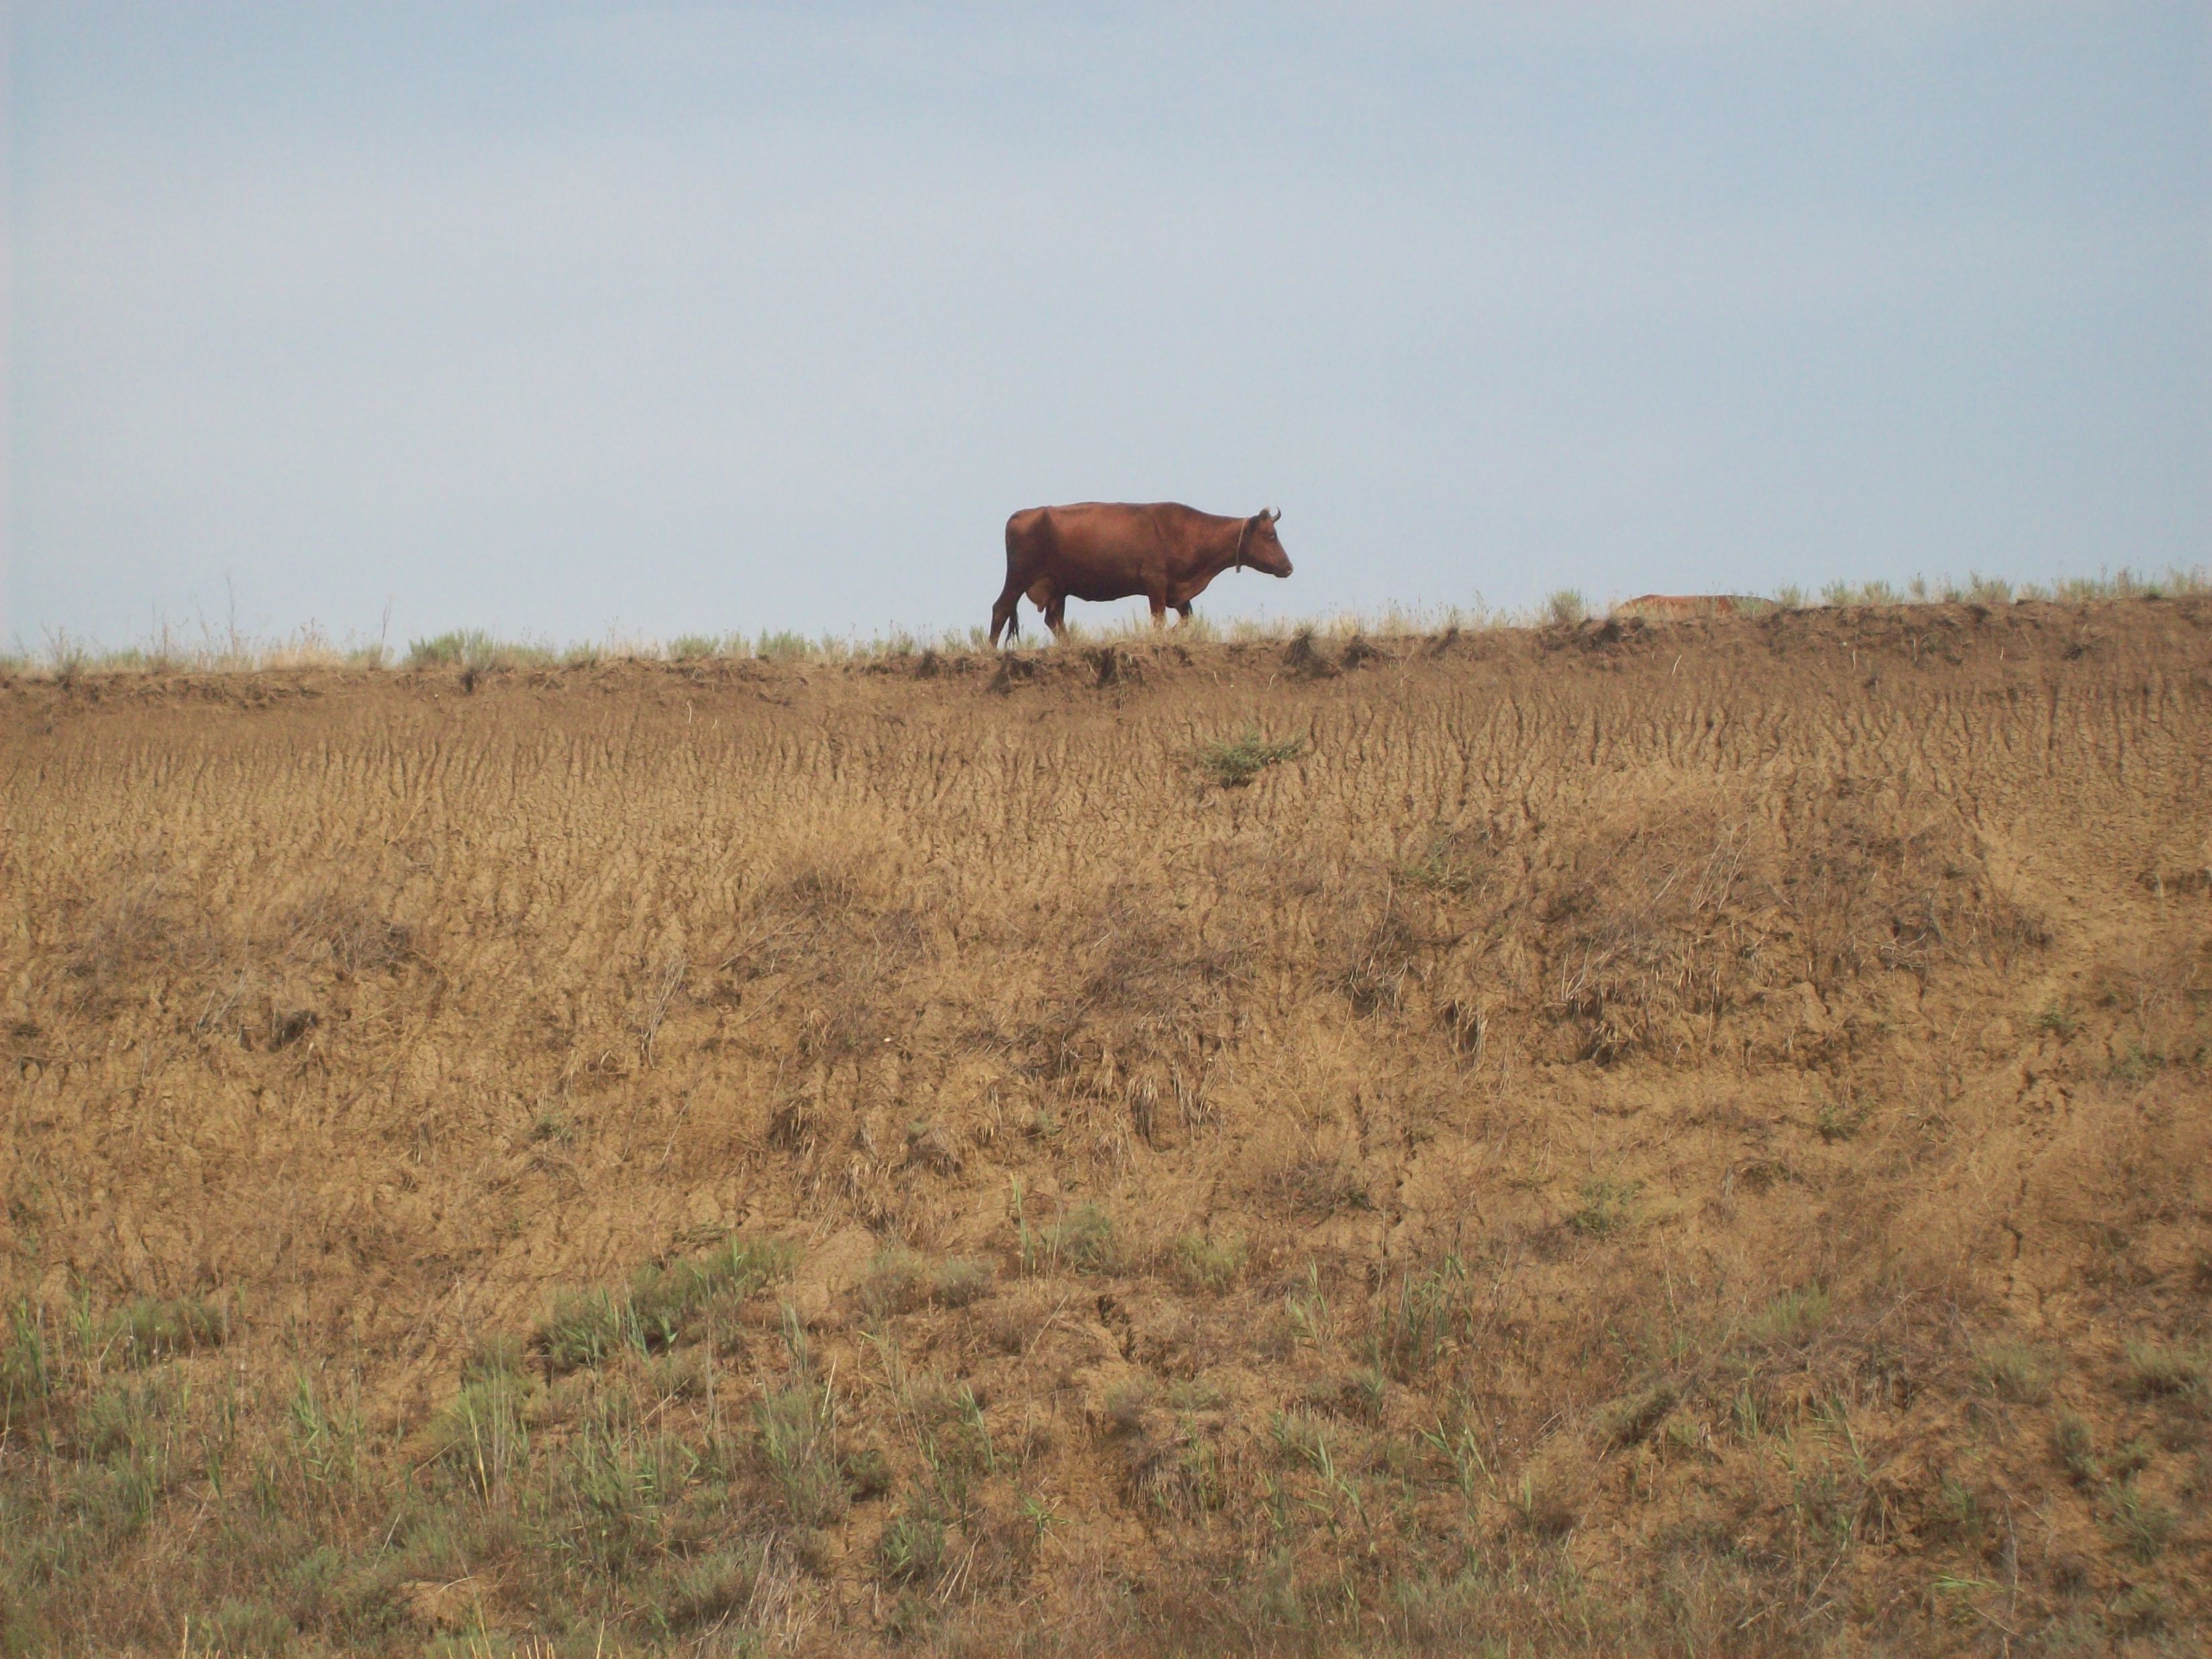
animal, background, animals, nature, winter, lemur, white, head, mammal, tiger, beautiful, wild, wildlife, cat, zoo, cage, enclosure, portrait, cute, park, domestic, face, field, scene, funny, ecosystem, pasture, grassland, cattle like mammal, prairie, grazing, steppe, ecoregion, grass, plain, savanna, rural area, shrubland, meadow, sky, plant community, tundra, landscape, ranch